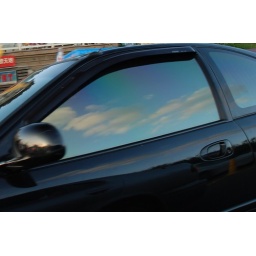
sky in the car